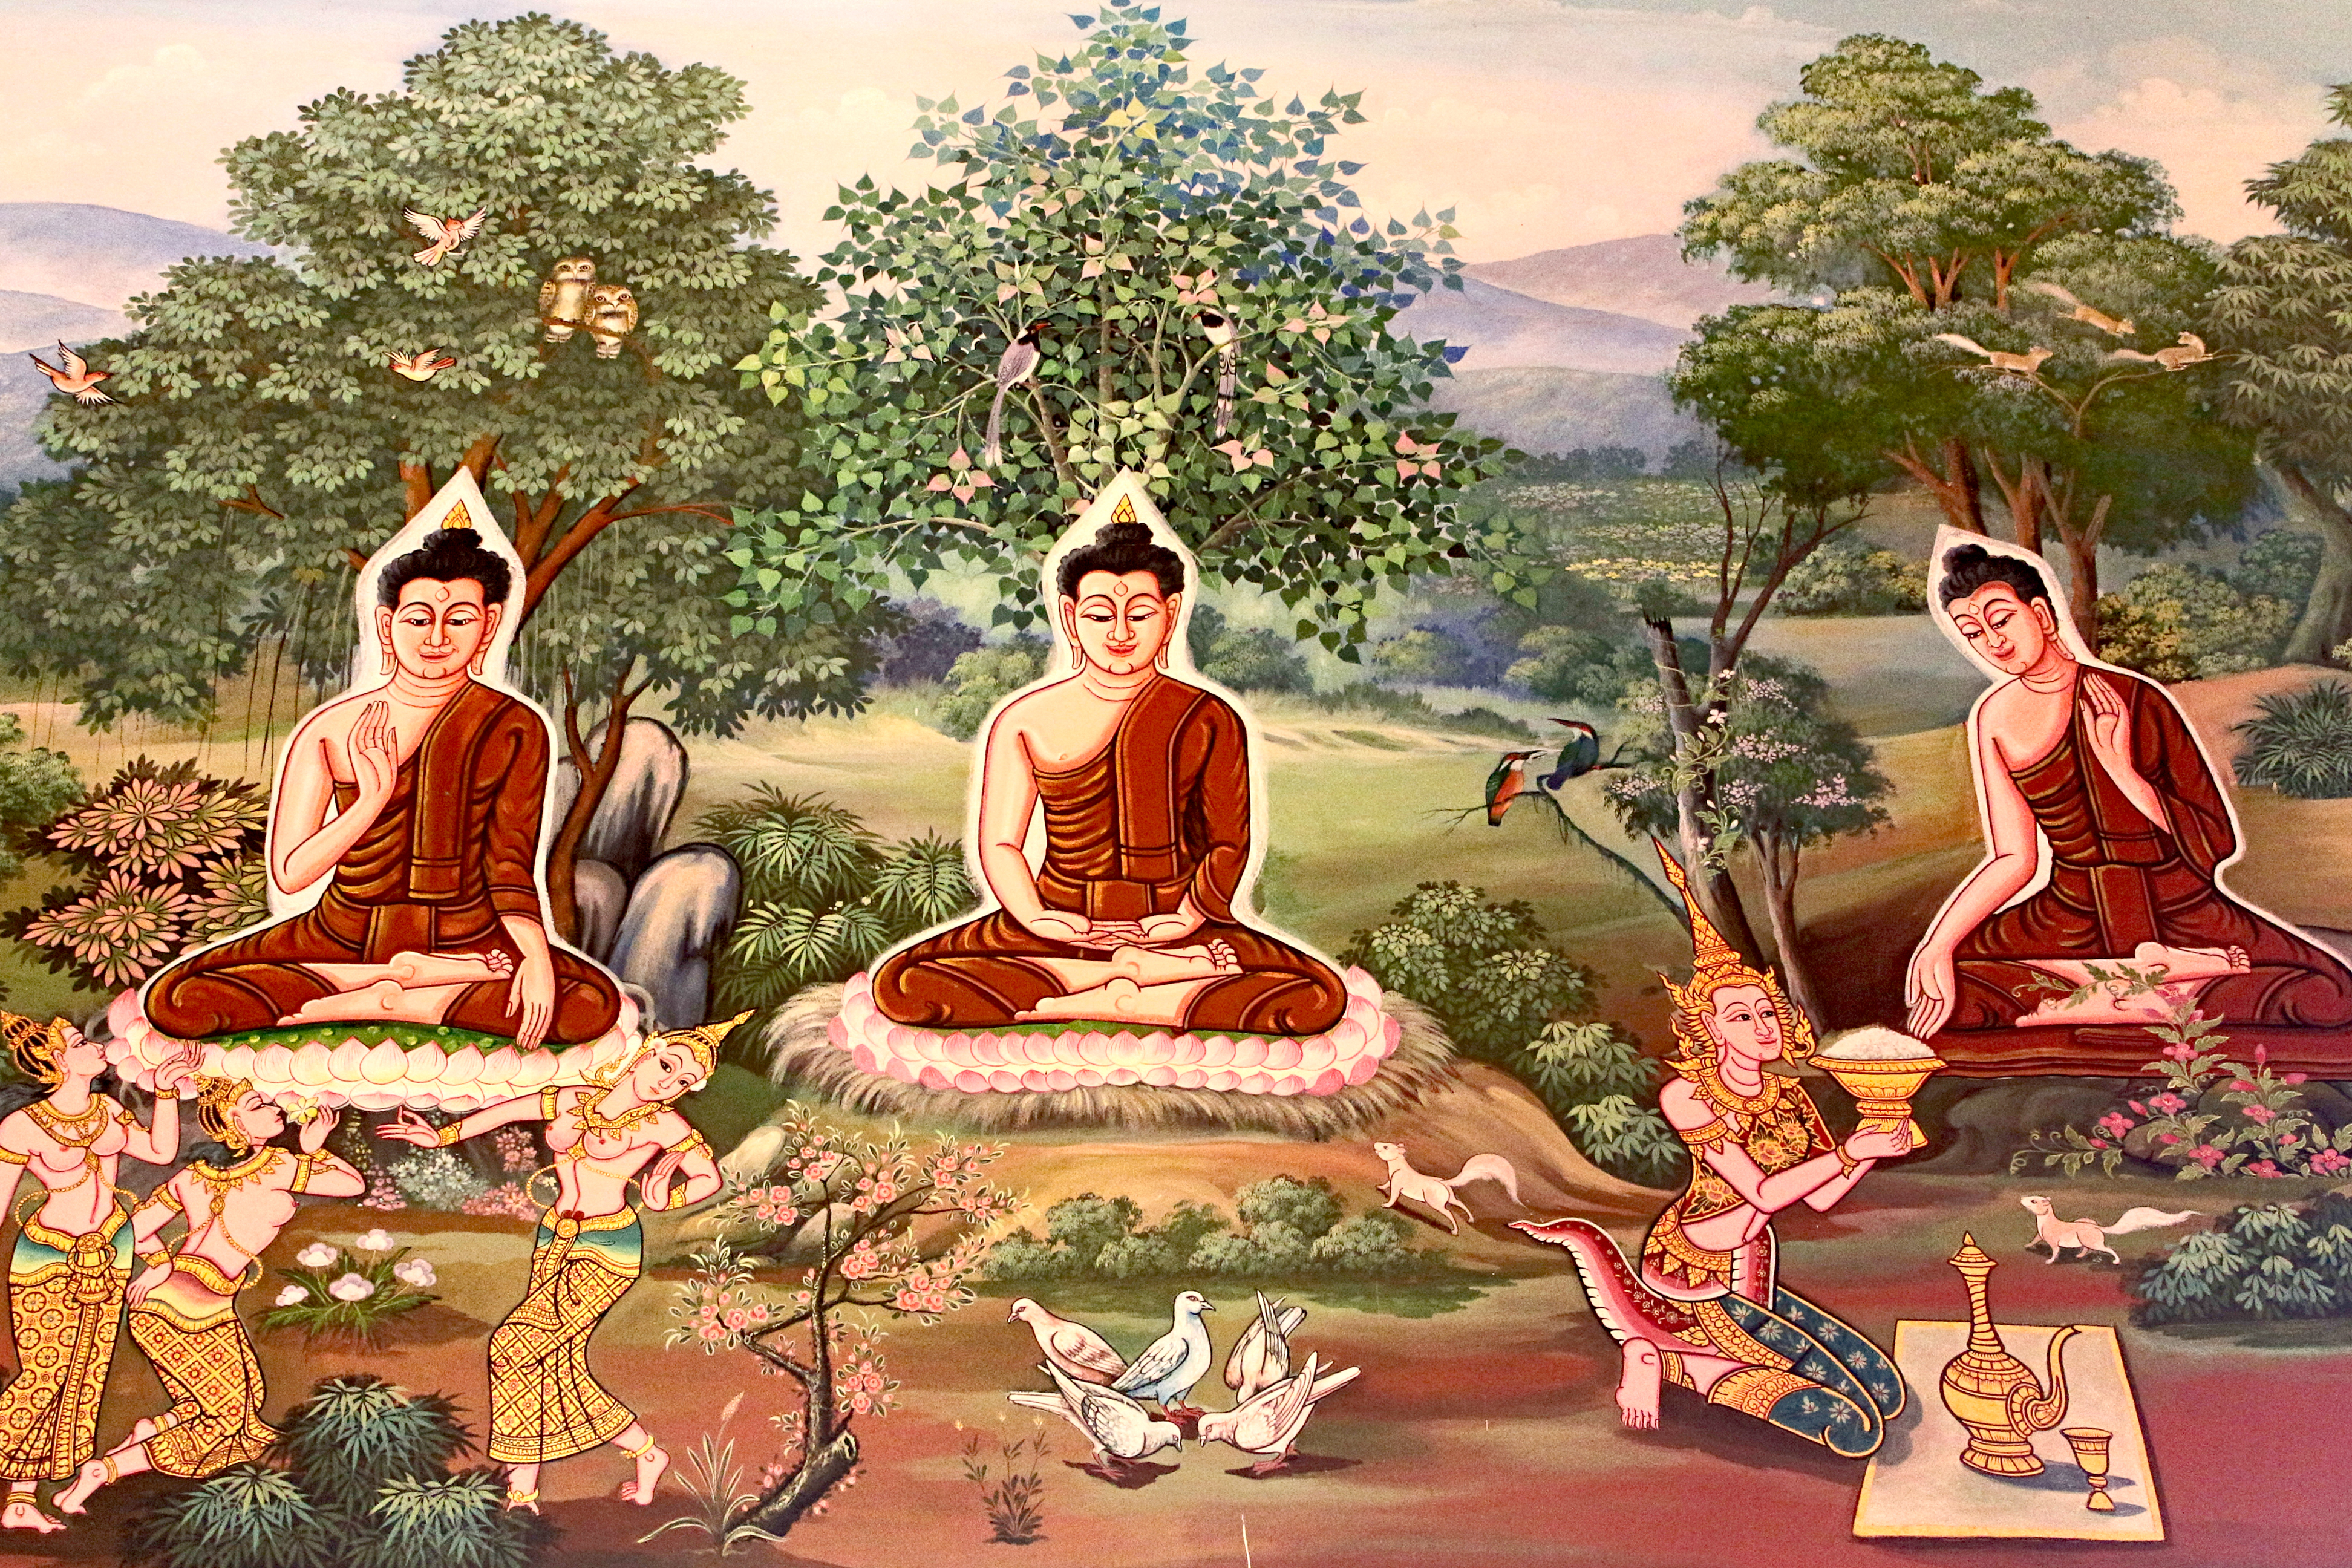
design, background, art, temple, wall, thailand, old, detail, style, religion, paint, thai, ancient, asian, traditional, texture, antique, decoration, culture, pattern, image, asia, travel, architecture, wat, building, history, vintage, abstract, buddhism, flower, painting, plant, recreation, tree